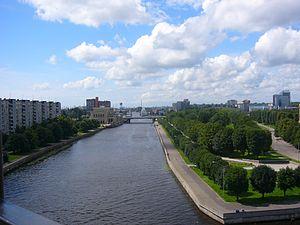
La Pregolia est un fleuve de Russie qui coule dans l'oblast de Kaliningrad, autrefois Prusse-Orientale.